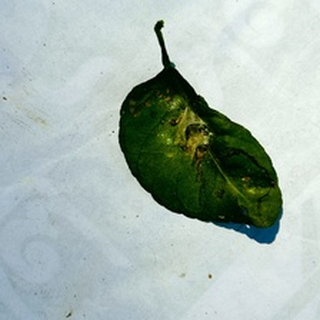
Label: lemon_spider_mites